M42 (sub-basement)

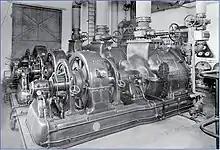
Curtis steam turbine electric generators at the 50th Street plant, c.1913

Grand Central Terminal and its predecessors contained their own power plants. The first such plant, built for Grand Central Depot in the 1870s, stood in the surface-level railroad yards at Madison Avenue and 46th Street. The second was built in 1900 under the west side of Grand Central Station near 43rd Street.